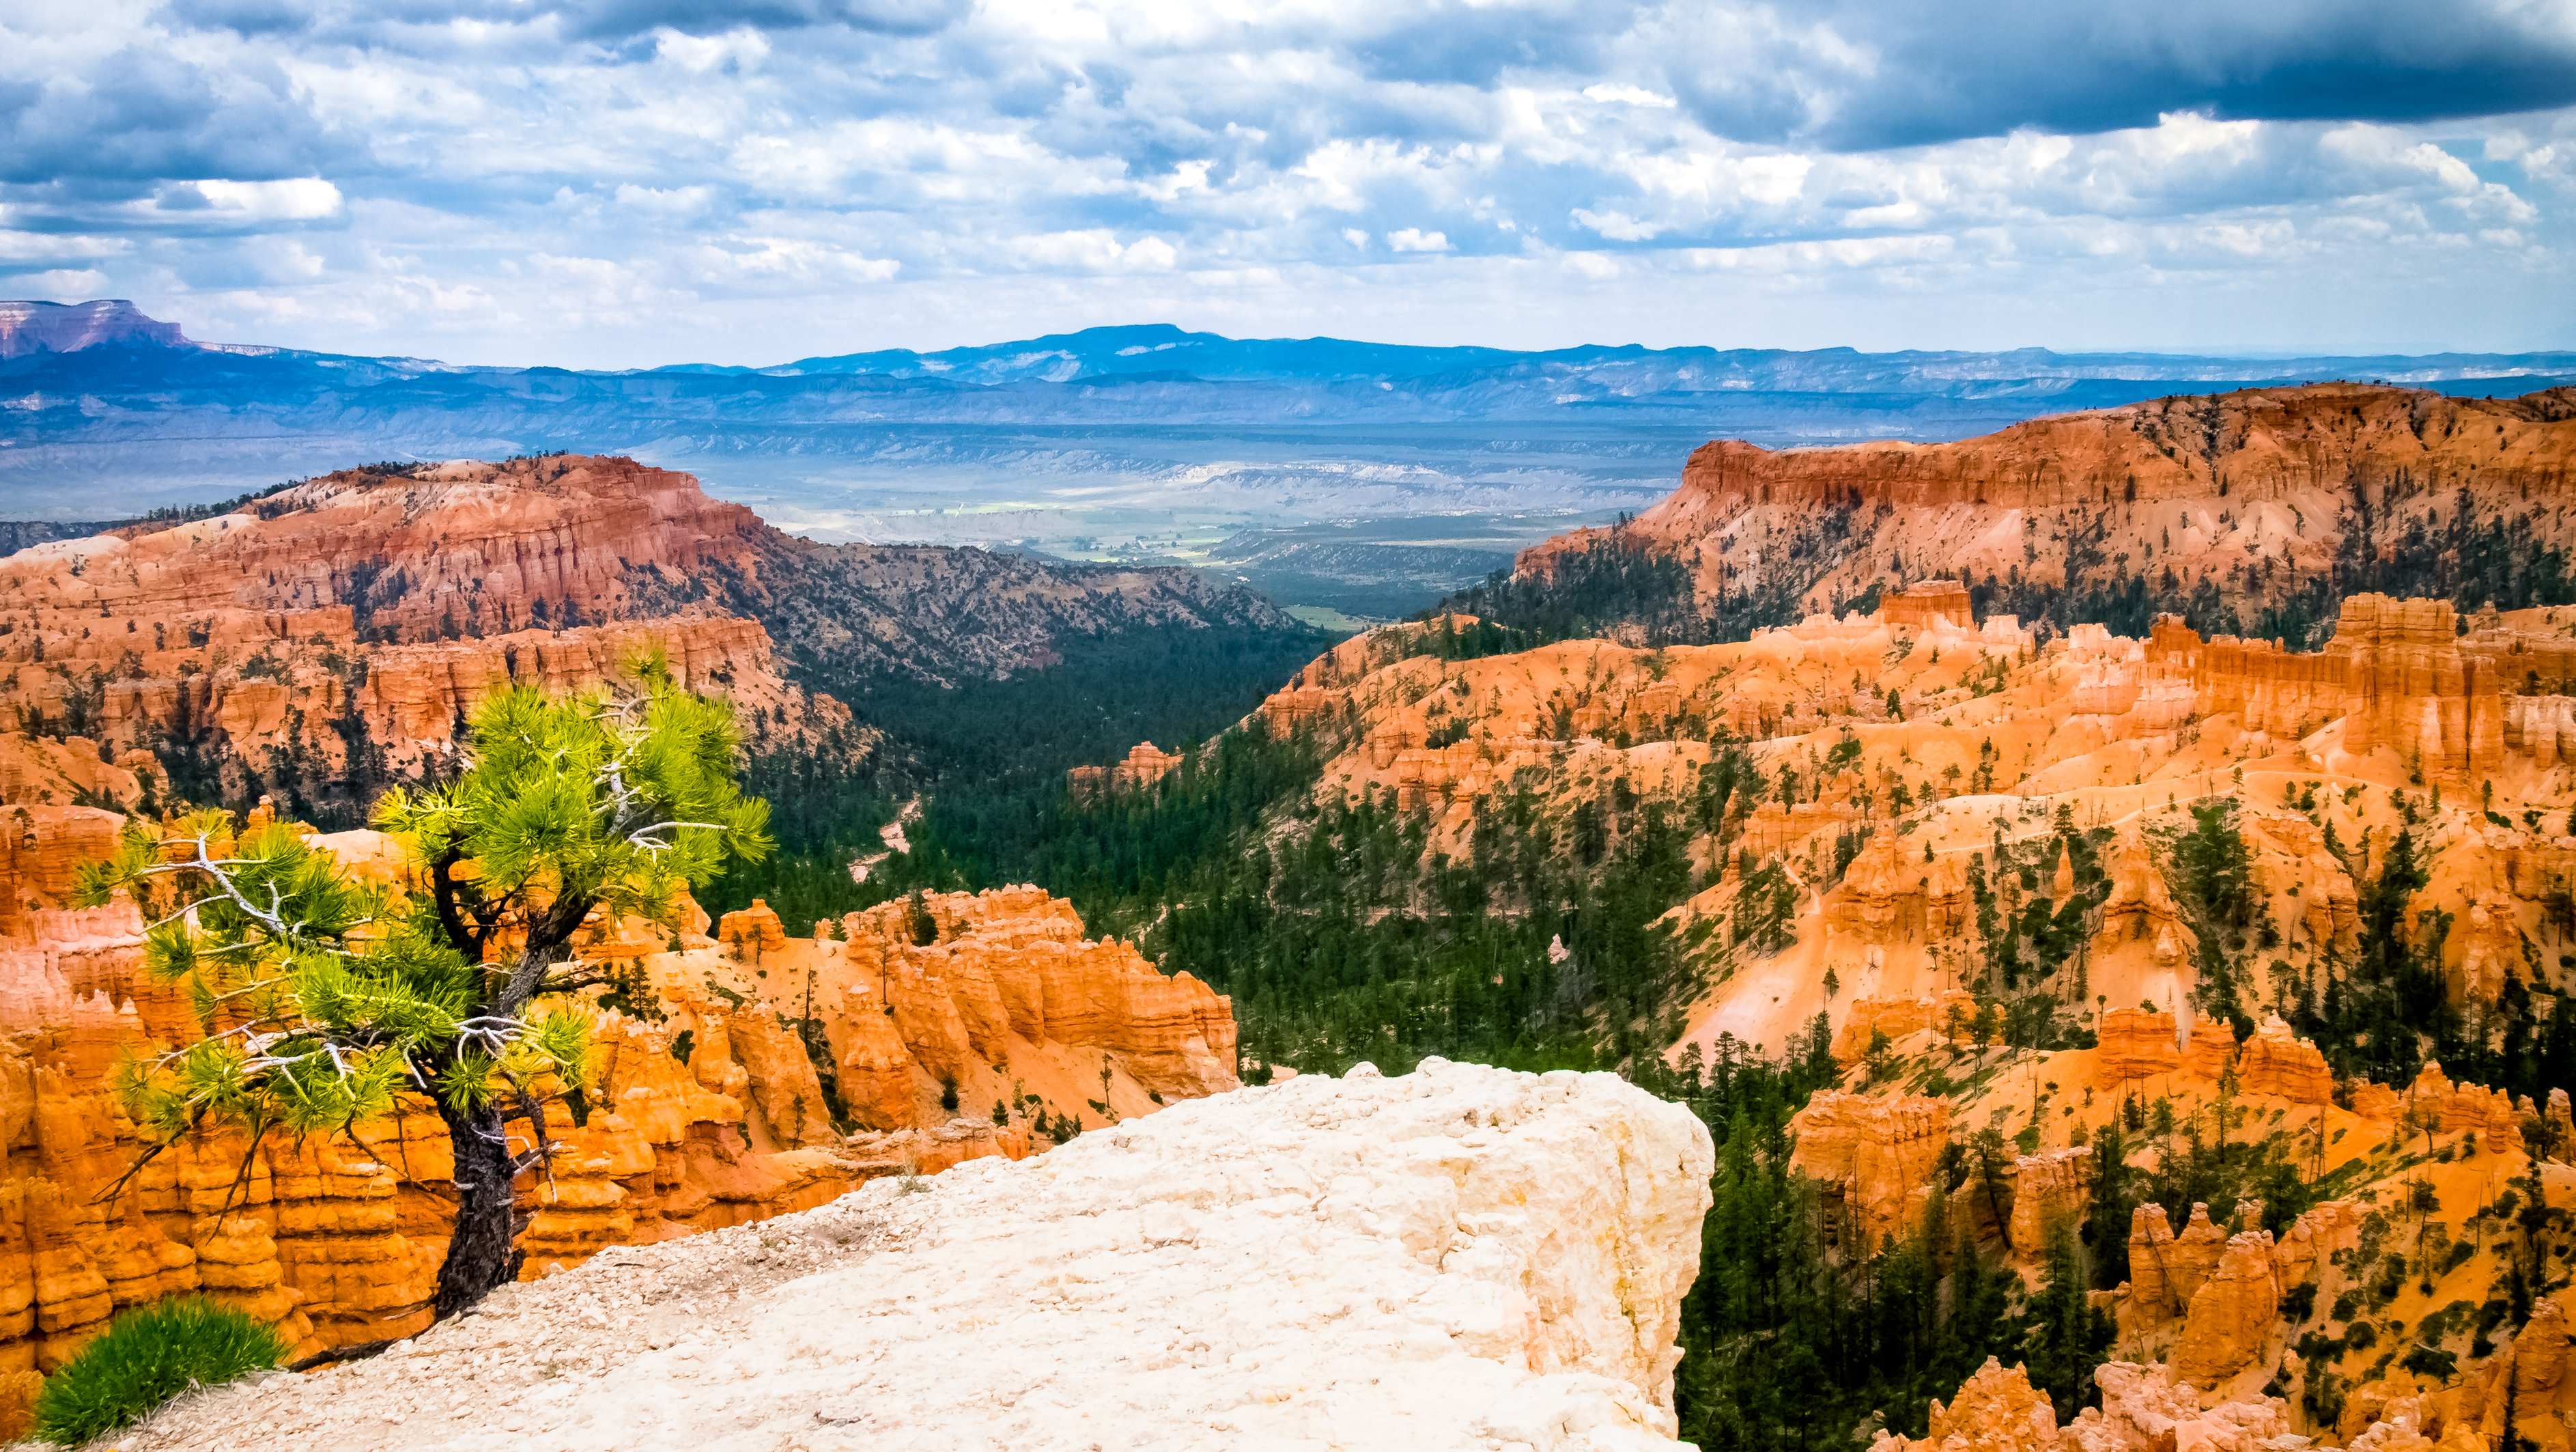
landscape, tree, nature, rock, wilderness, mountain, sky, cloudy, hill, desert, valley, orange, green, red, autumn, park, canyon, overlook, national park, season, world, coral, bryce, national, west, creativecommons, clouds, american, geology, spire, utah, plateau, beauty, inspiration, western, five, hoodoo, wadi, westworld, mighty, crimson, landform, geographical feature, mountainous landforms